Wofford Lookout Complex

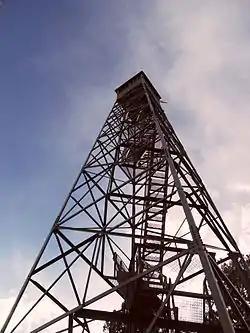
Wofford Lookout ground view

The Wofford Lookout Complex consists of an fire lookout tower and associated buildings in Lincoln National Forest in Otero County, New Mexico.